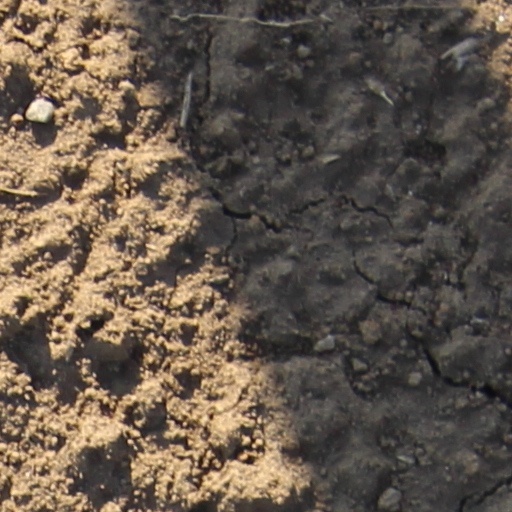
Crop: wheat